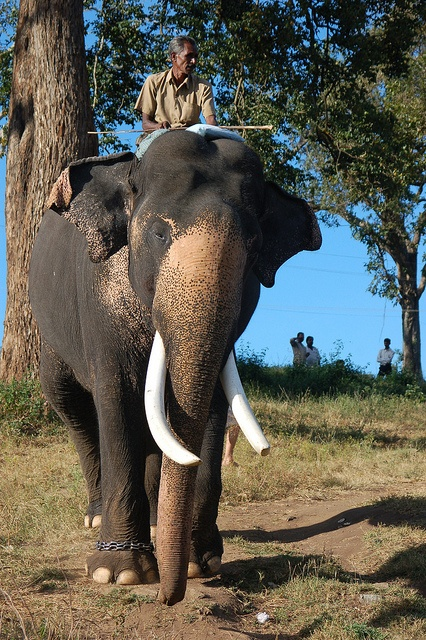
a close up of a person riding on the back of an elephant
A man with a stick sitting on the top of an elephant.
A man is riding an elephant with bright white tusks.
A man is riding a tusked elephant along the road
A man riding an adult elephant near a stand of trees.